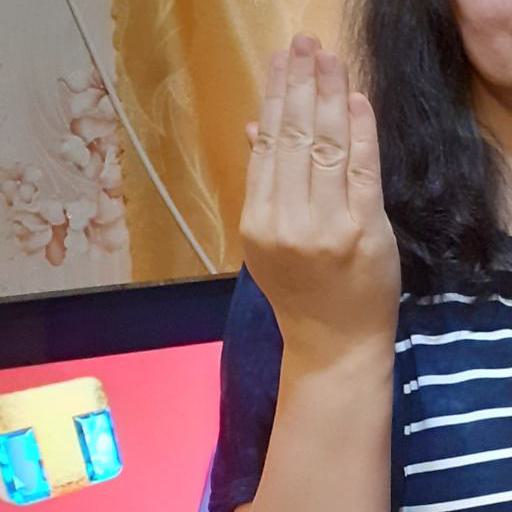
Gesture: stop_inverted